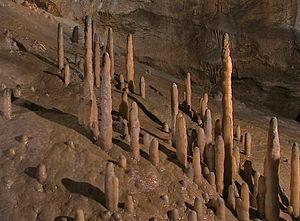
La grotte du Diable de Pottenstein est une grotte à concrétions près de Pottenstein en Haute Franconie, dans la Suisse franconienne. Elle est la plus grande des environ 1 000 grottes de la Suisse franconienne, et est richement ornée par des concrétions, de puissantes stalactites et stalagmites, et est considérée comme une des plus belles grottes à visiter en Allemagne. Elle est située dans l'arrondissement de Bayreuth, à peu près à mi-chemin entre Nuremberg et Bayreuth, et fait partie de l'association des grottes jurassiques. L'impressionnant portique d'entrée — « Porte des Enfers » — est situé à une altitude de 400 m, entre Potterstein et Schüttersmühle, à environ 2 km au sud de Potterstein sur le versant ouest de l'étroite vallée du Weihersbach. L'entrée de la grotte, large de 25 m et haute de 14 m, une des plus grandes entrées de grotte d'Allemagne, est connue depuis bien longtemps. Mais ce portail se terminait jadis au bout de 85 m, et avait été nommé Trou du diable.
L’arrondissement de Bayreuth est un arrondissement de Bavière, en Allemagne situé dans le district de Haute-Franconie.